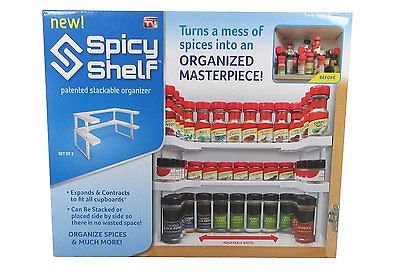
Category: cabinet